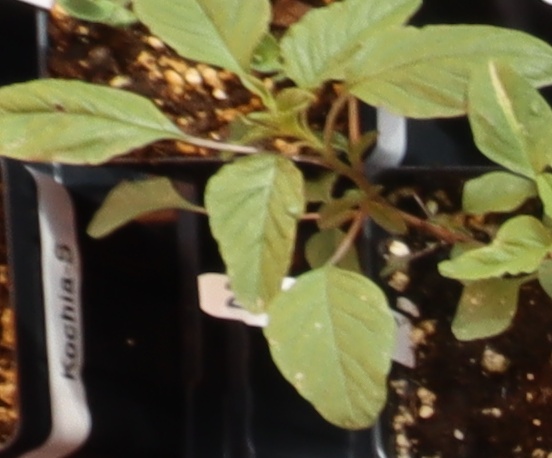
Label: Palmer Amaranth